Domenico Guidi

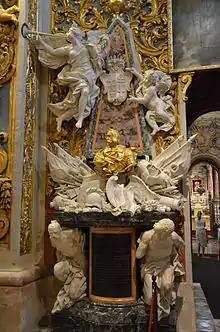
Monument to Grand Master Nicolas Cotoner by Domenico Guidi, at the Chapel of Aragon, Saint John's Co-Cathedral.

Born in Carrara, Guidi followed his uncle, Giuliano Finelli, a prominent sculptor noted for his feud with Bernini, to Naples. When he fled Naples in 1647 during Masaniello's revolt, in Rome he joined the studio of Bernini's main competitor Alessandro Algardi with whom he remained until his master's death. While in Algardi's studio, he worked on projects with another pupil, Ercole Ferrata. For example, both helped complete their master's unfinished "Vision of Saint Nicholas" (completed 1655) at the church of "San Nicola da Tolentino".